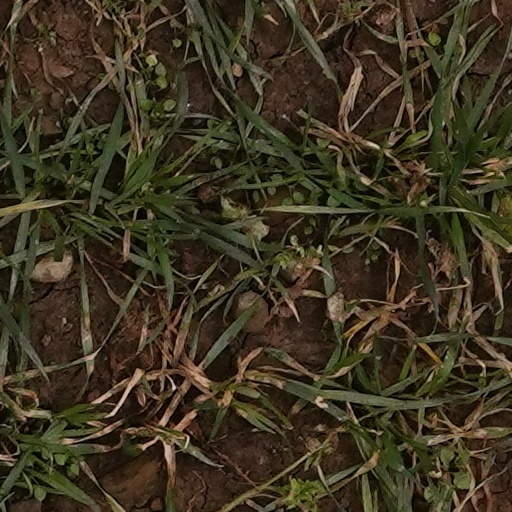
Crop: wheat